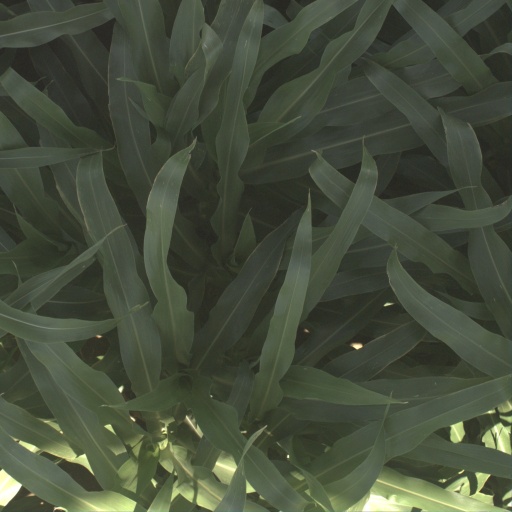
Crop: sorghum